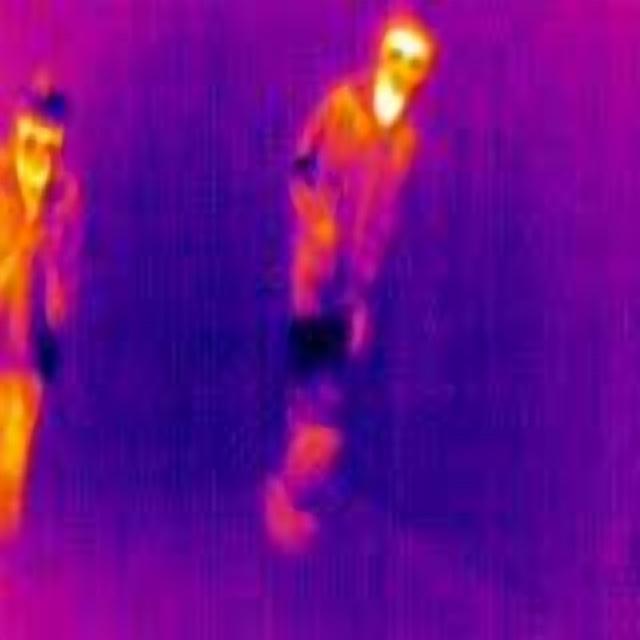
Detected objects:
label: person
label: person